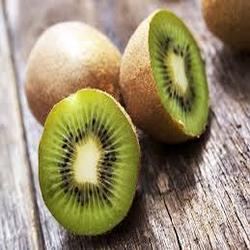
Label: Kiwi